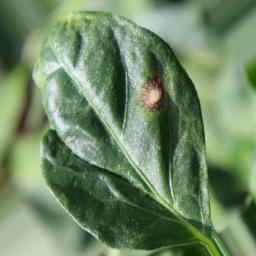
Label: cercospora